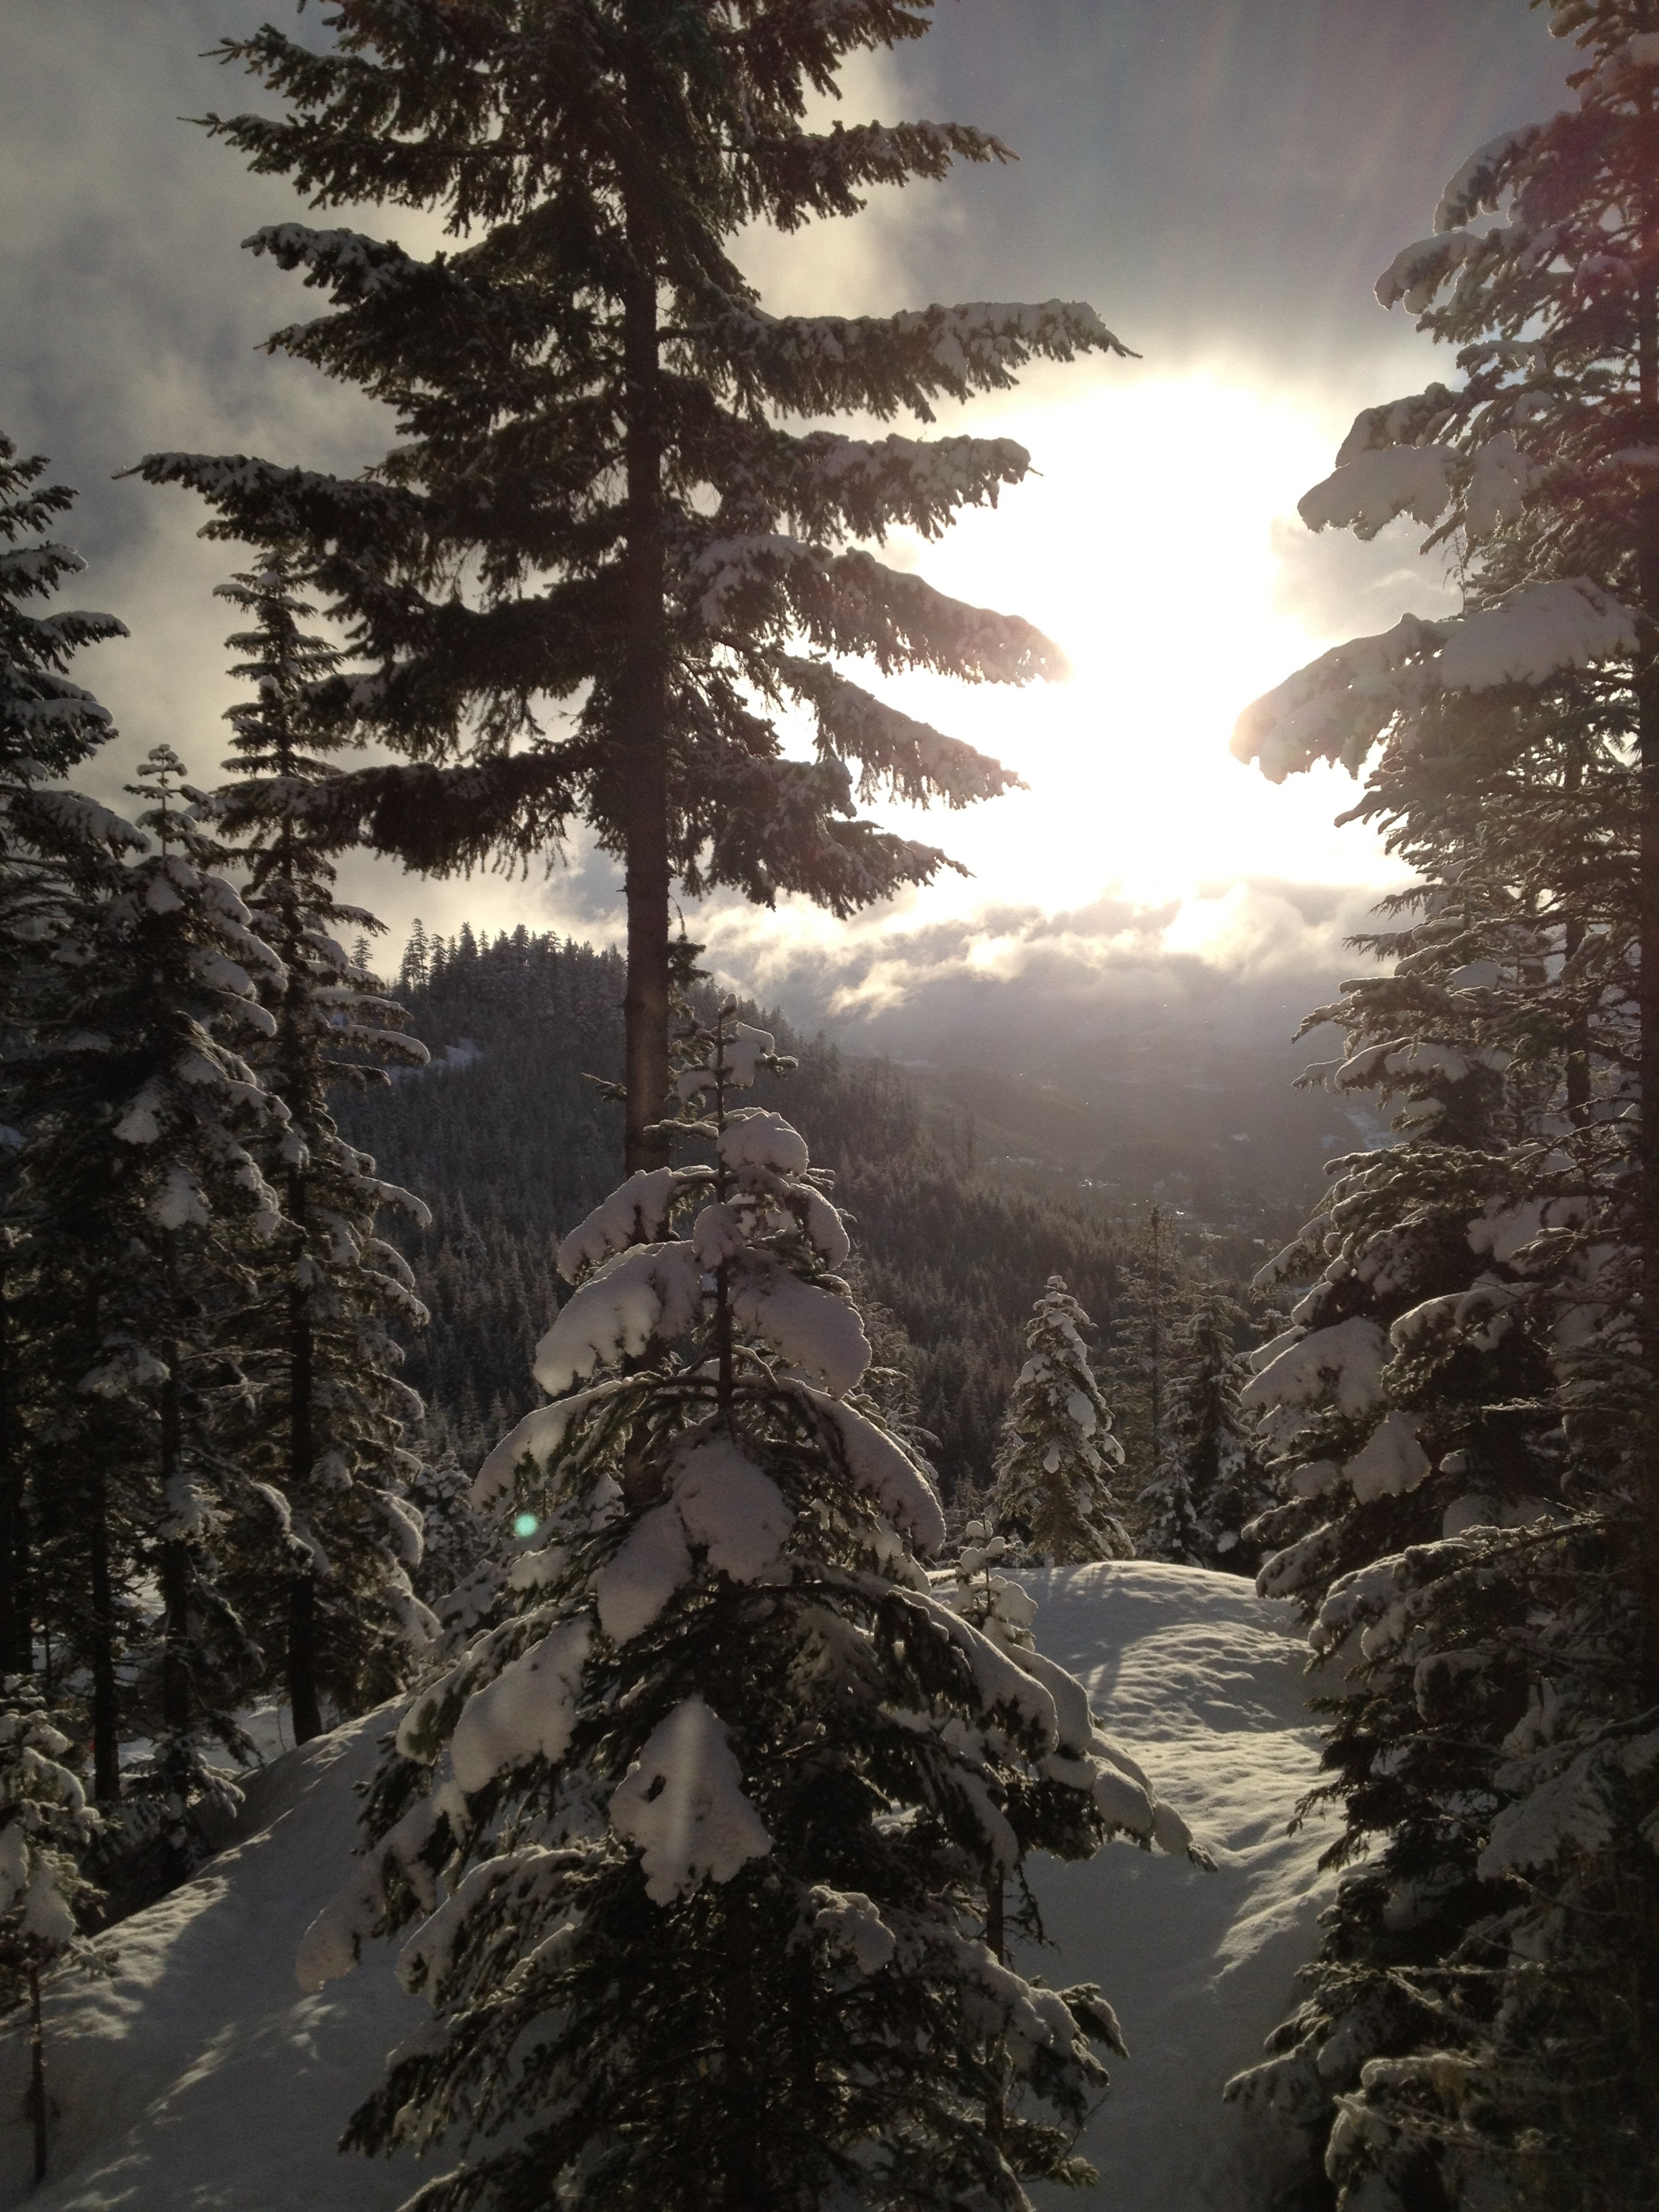
landscape, tree, nature, forest, wilderness, branch, mountain, snow, winter, sunlight, mountain range, pine, weather, fir, season, coniferous, spruce, habitat, pine trees, natural environment, atmospheric phenomenon, woody plant, mountainous landforms